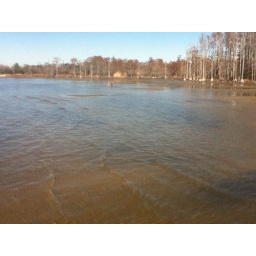
The water has been very low in the lake as you can tell by this picture.